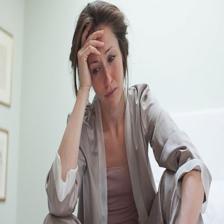
Image emotion (VAD): valence: -0.6, arousal: -0.2, dominance: -0.6
Candidate emotion words:
exhausted — valence: -0.754, arousal: -0.154, dominance: -0.596
embarrassed — valence: -0.632, arousal: 0.12, dominance: -0.508
baffled — valence: -0.698, arousal: 0.2, dominance: -0.322
victimized — valence: -0.77, arousal: 0.288, dominance: -0.454
Best matching emotion: exhausted